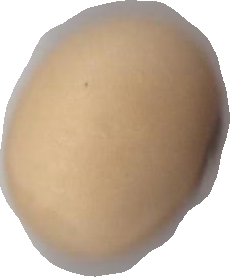
Variety: Anjasmoro